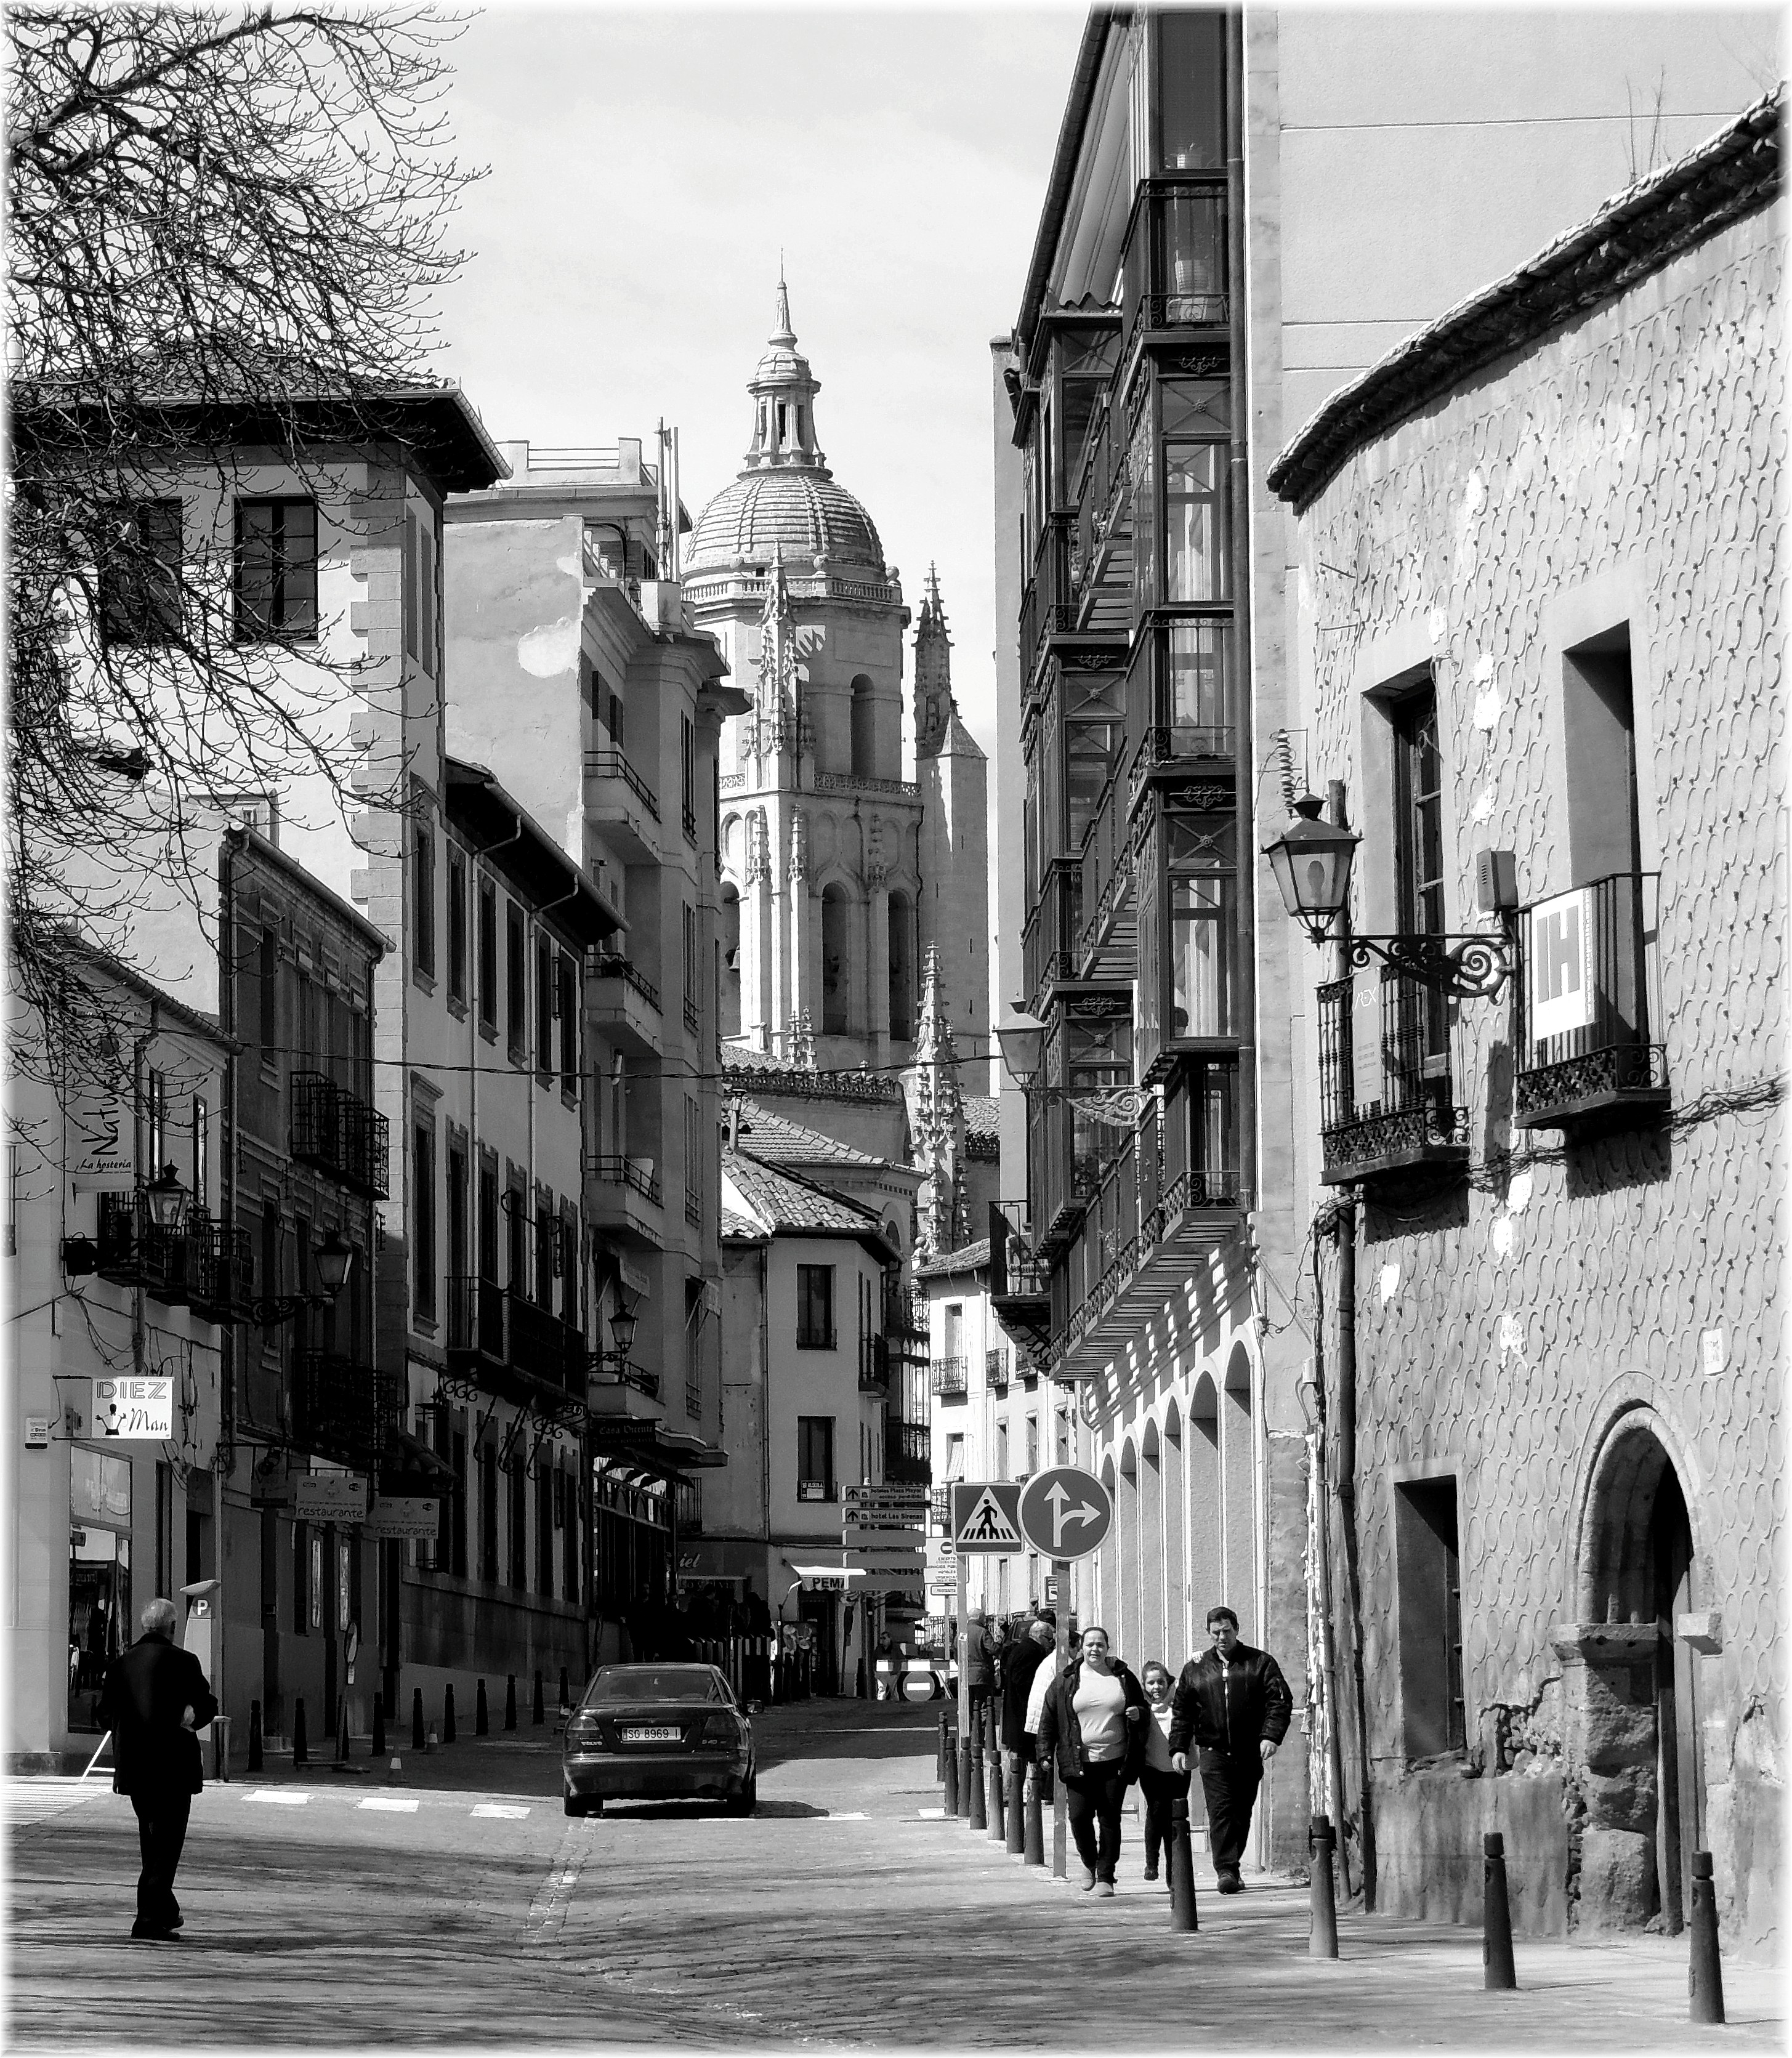
black and white, architecture, road, street, town, alley, city, cityscape, downtown, europe, black, monochrome, bw, spain, espagne, infrastructure, calle, europa, history, rua, ciudad, blancoynegro, castillayleon, segovia, espanha, cidade, bn, espana, monocromo, metropolis, castillaleon, urbe, brancoenegro, neighbourhood, urban area, monochrome photography, human settlement